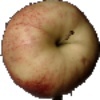
Label: red_apple